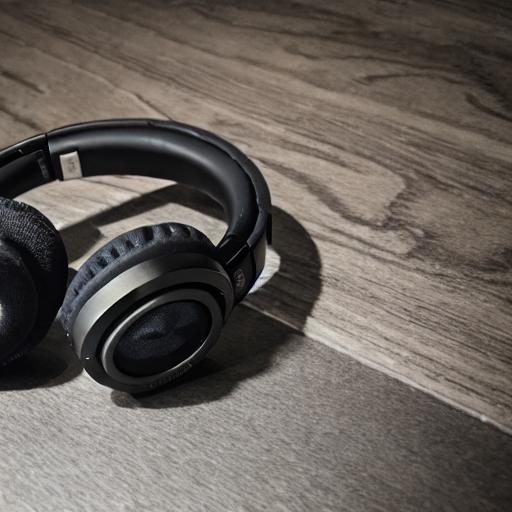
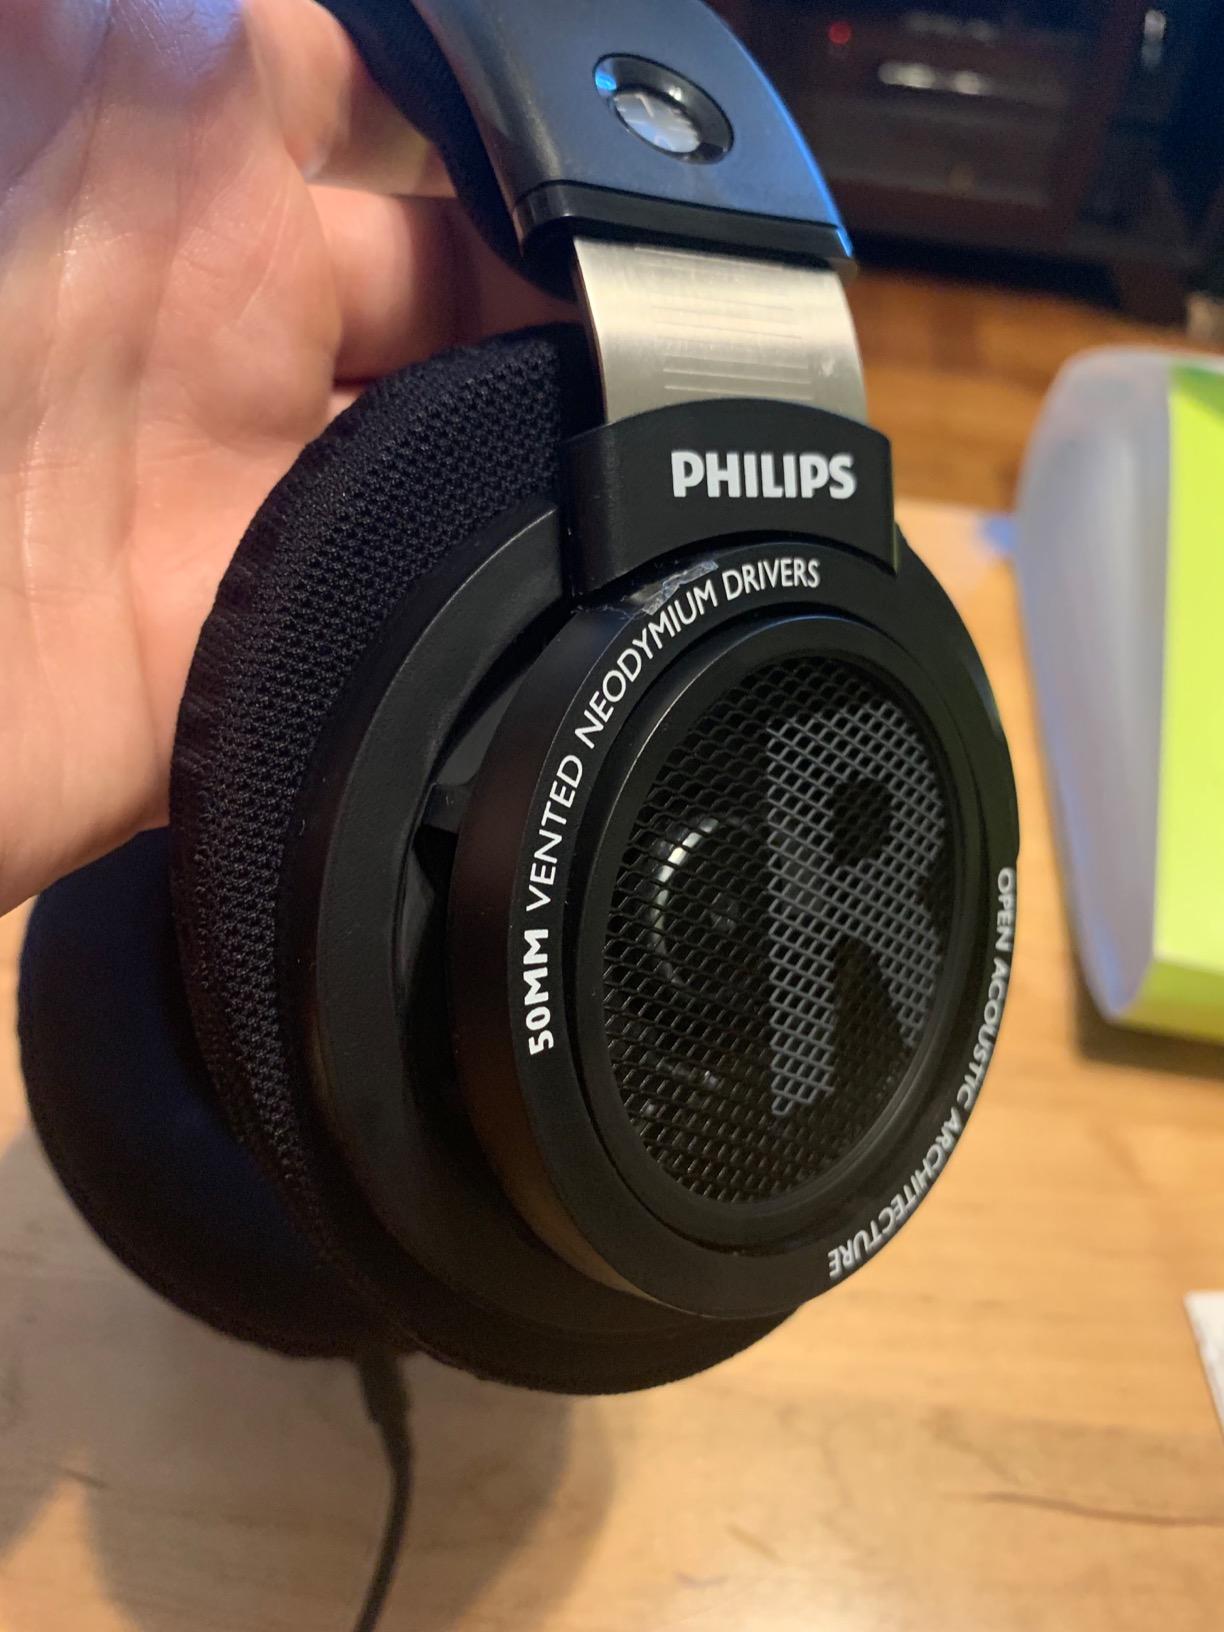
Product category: headphones
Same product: no